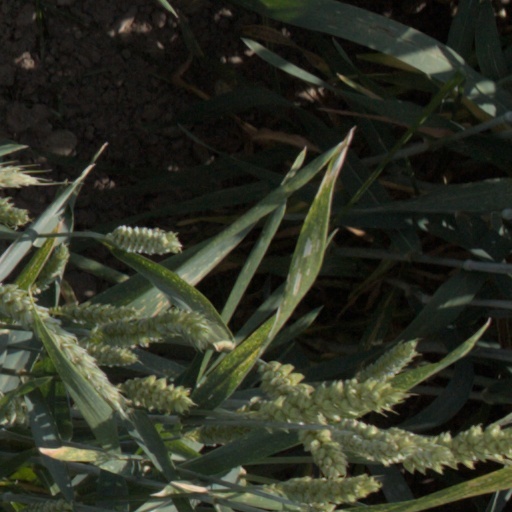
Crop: wheat